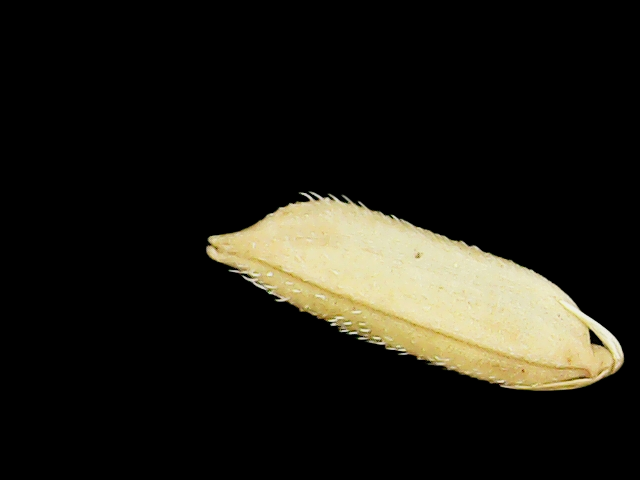
Rice variety: Binadhan11